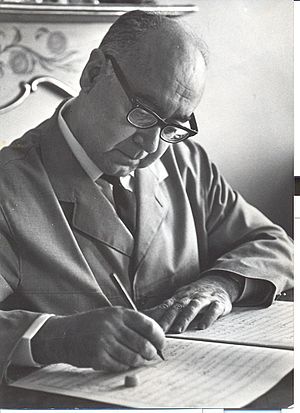
Joaquim Homs
Joaquim Homs i Oller var en spansk komponist og cellist.